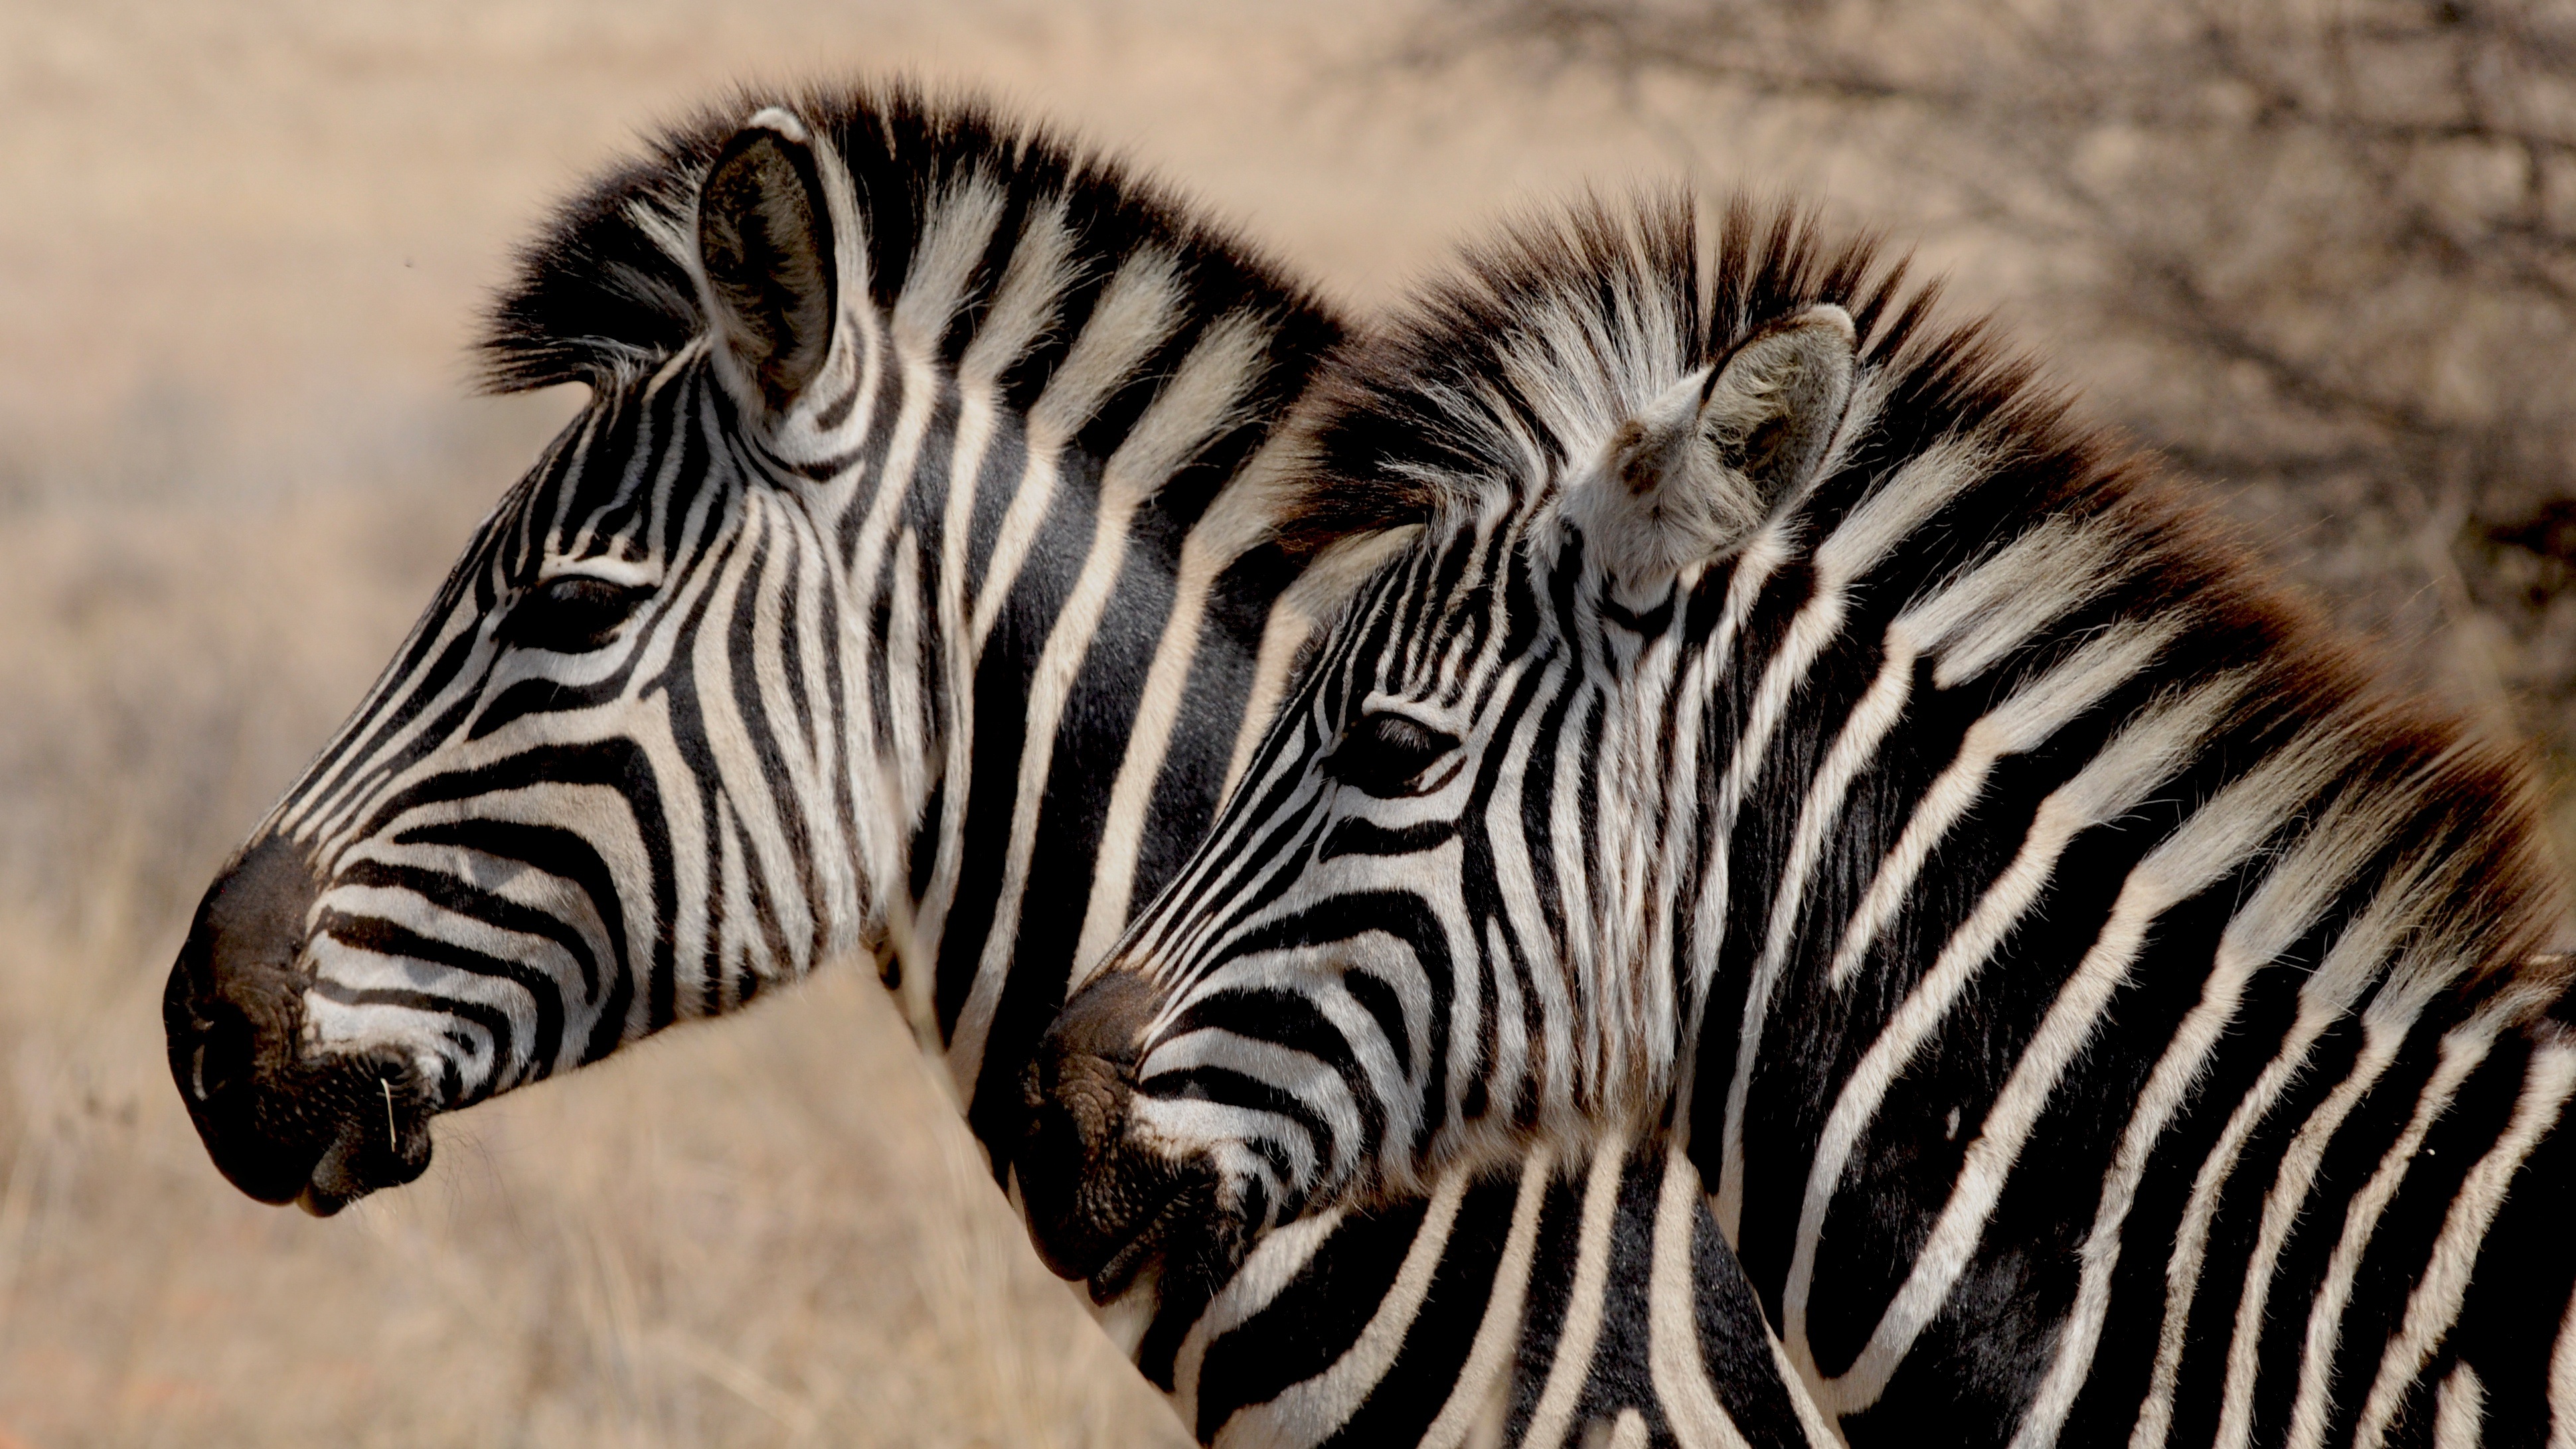
wilderness, black and white, wildlife, wild, africa, mammal, fauna, savanna, zebra, close up, animals, stripes, safari, zebras, horse like mammal